Spirits of the Air, Gremlins of the Clouds

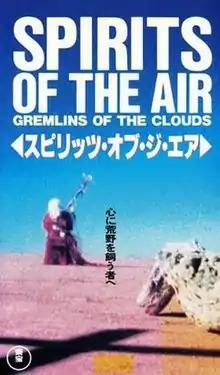
Japanese promotional poster

Spirits of the Air, Gremlins of the Clouds is a 1989 Australian independent science fiction adventure film directed, produced and written by Alex Proyas, who was making his first feature debut. Set in a post-apocalyptic world in which two siblings live in a homestead whose silence gets interrupted by a fugitive named Smith. Starring Michael Lake, Rhys Davis and Norman Boyd, the film was shot on location near Broken Hill, New South Wales and at Supreme Studios Sydney and was made with a budget of A$500,000.